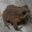
Label: frog